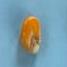
Maize quality: Good